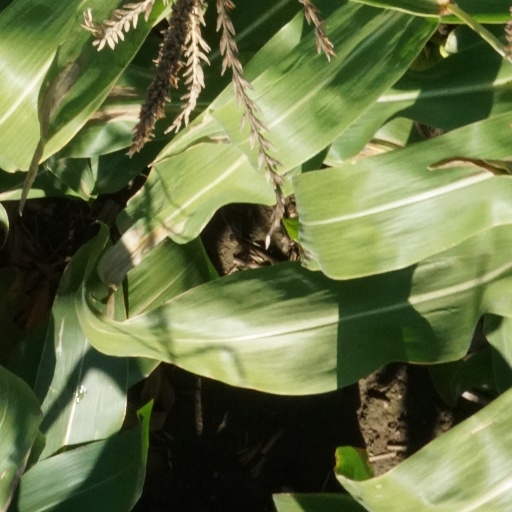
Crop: maize; corn